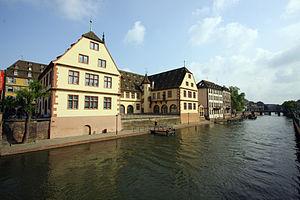
Strasbourg est une commune française située dans le département du Bas-Rhin. Préfecture du département, elle est également, depuis le 1ᵉʳ janvier 2016, le chef-lieu de la région Grand Est. Capitale de la région historique d'Alsace, la ville est bordée par le Rhin et frontalière avec l'Allemagne.